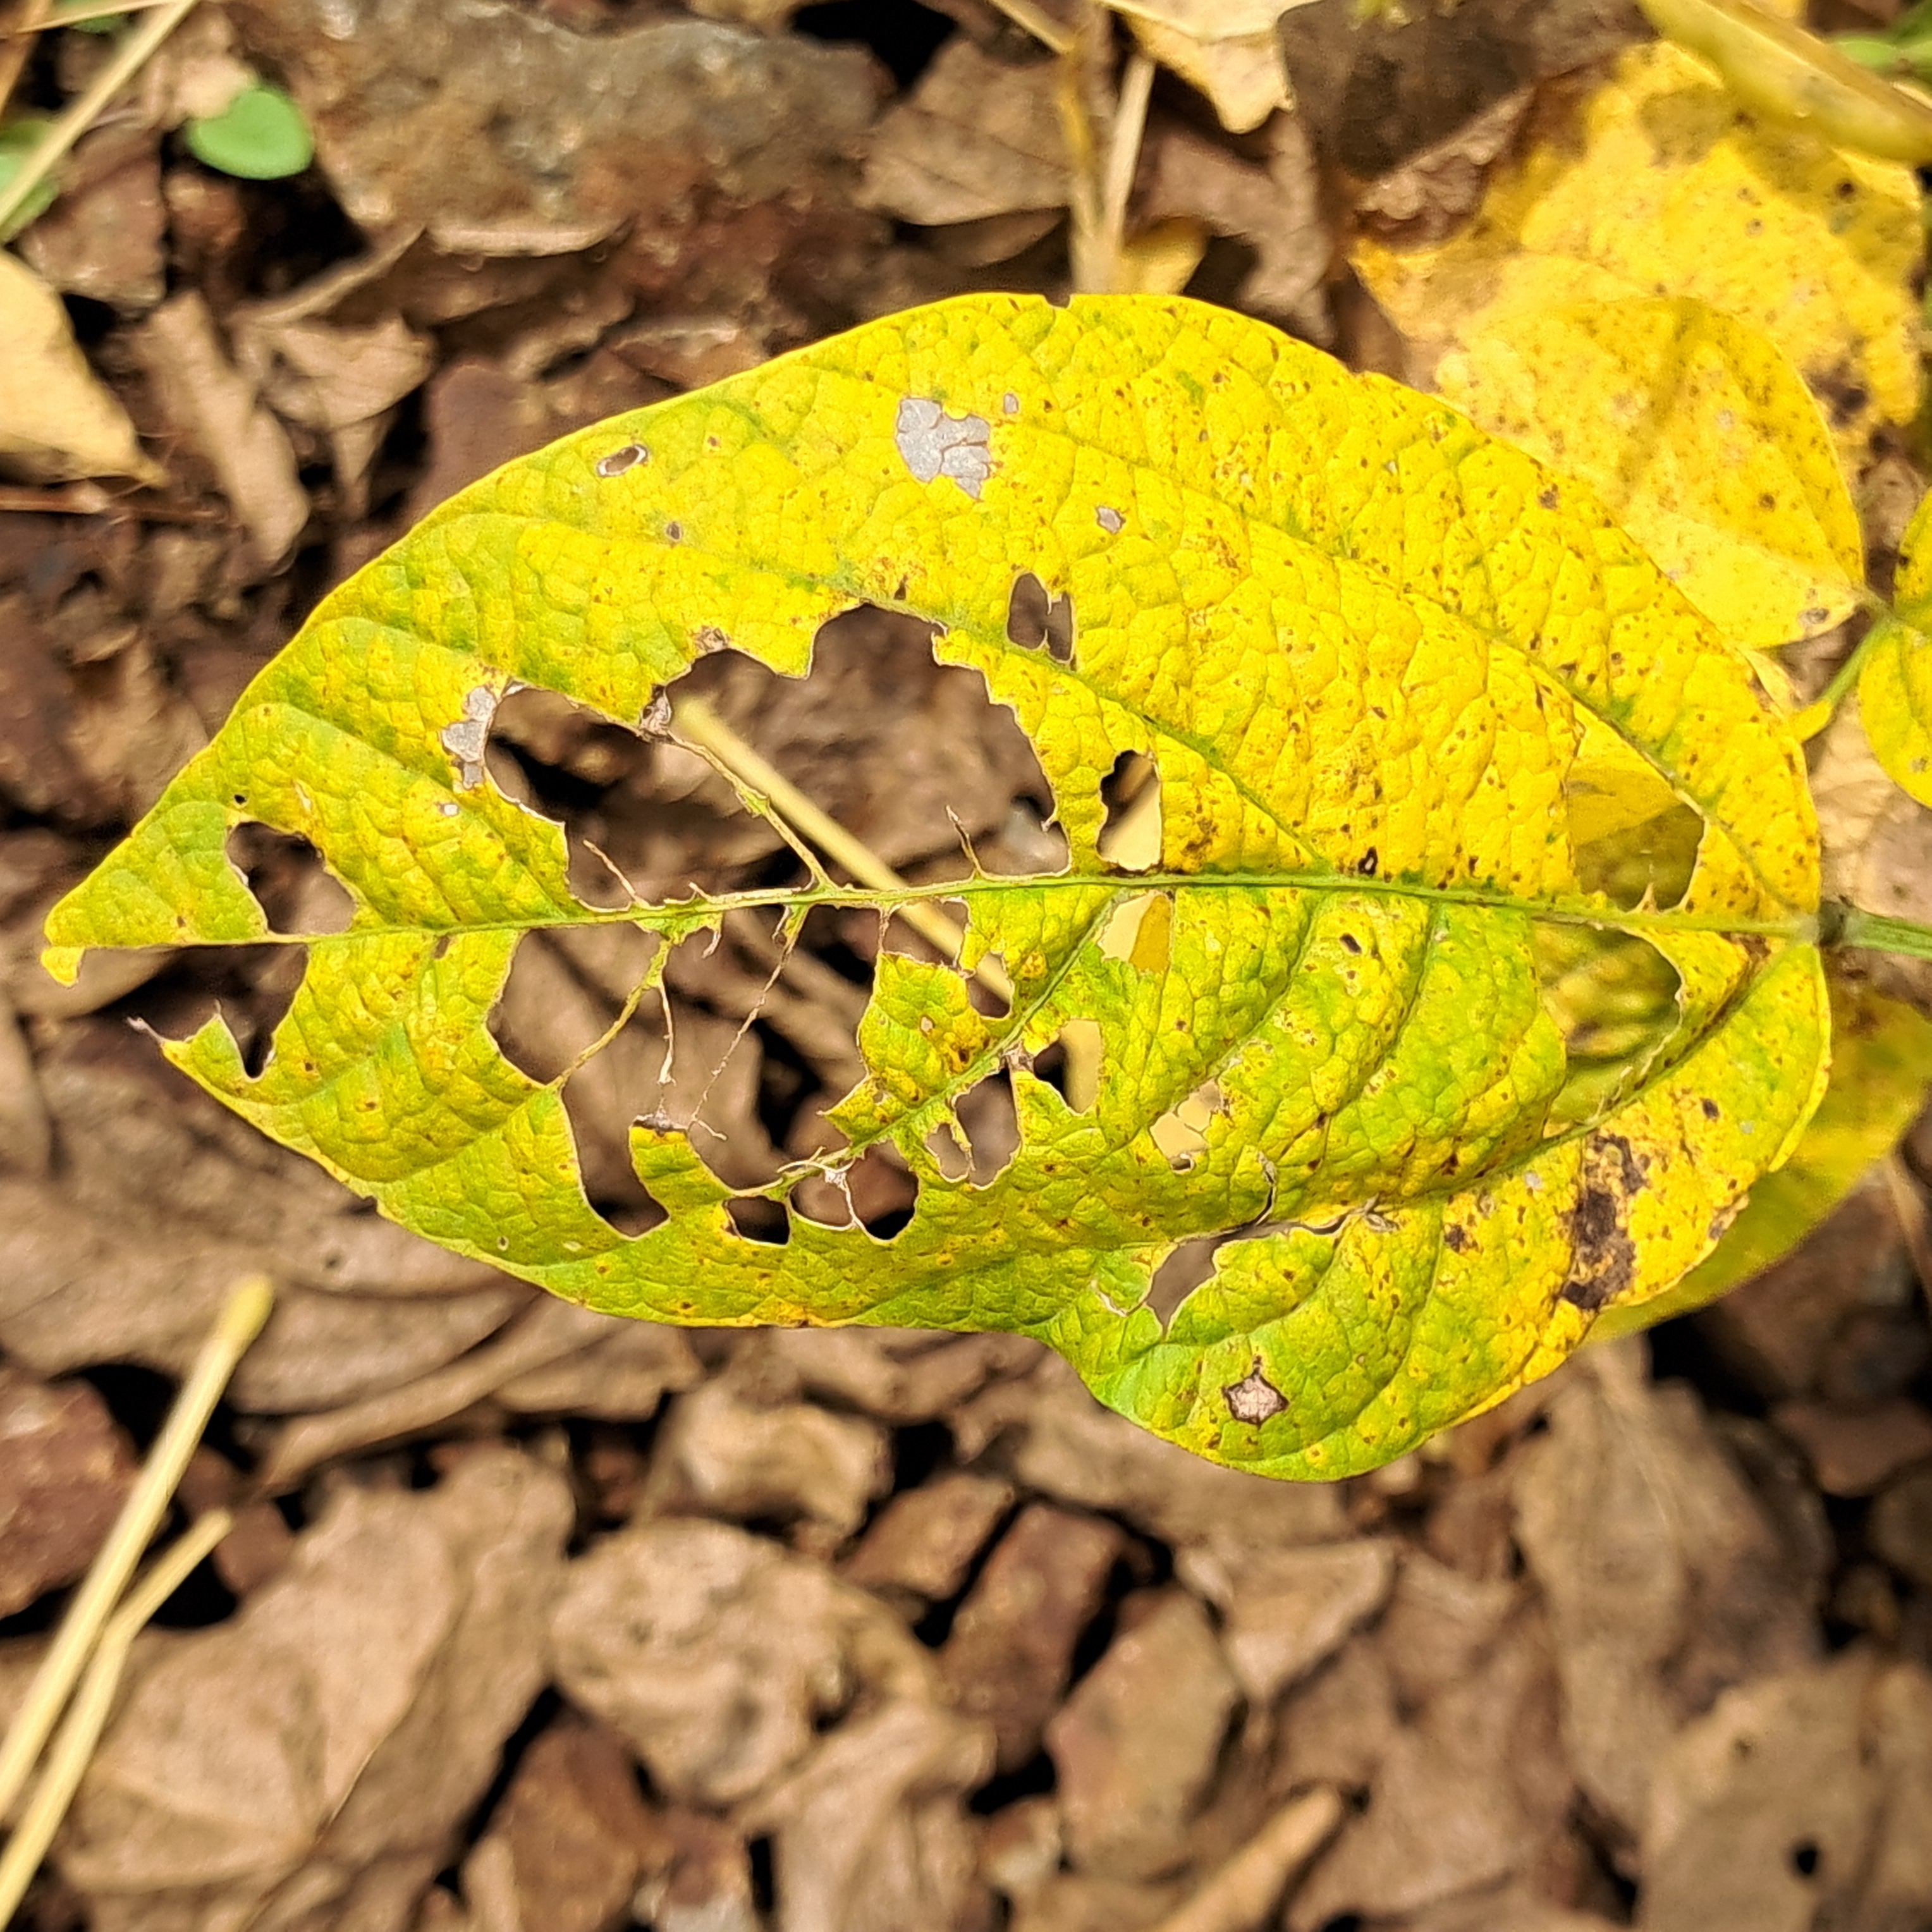
Label: Caterpillar_Semilooper_Pest